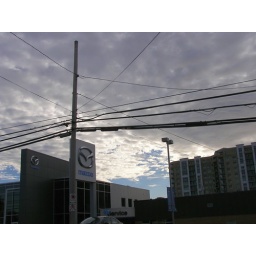
013. clouds over car lot & apt